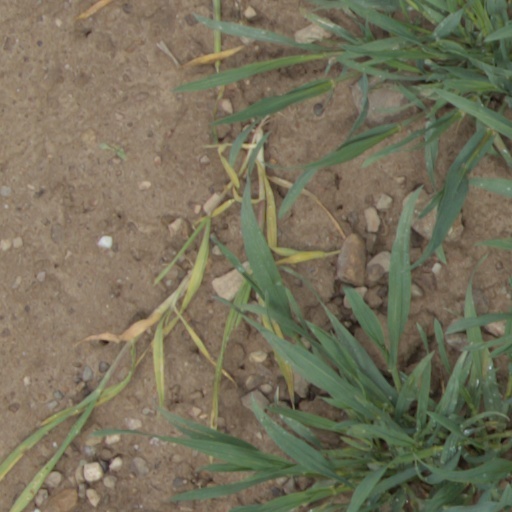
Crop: wheat